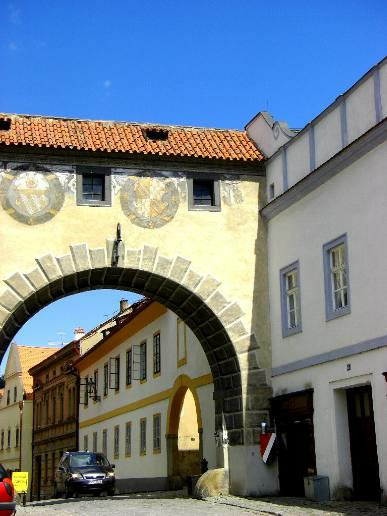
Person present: No